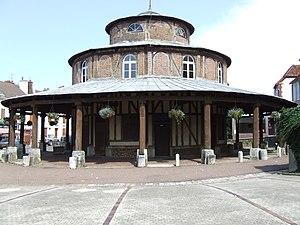
La Halle ronde d'Ervy le Chatel.Halle circulaire unique en Europe avec ses trois toits circulaires.